Hart-Cluett Mansion

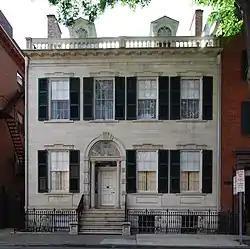
Front (east) elevation, 2009

The Hart-Cluett Mansion is located at 57 Second Street in Troy, New York, United States. It was listed on the National Register of Historic Places in 1973, and is a contributing property to the Central Troy Historic District created in 1986. Since the 1950s it, and the Carr Building next door, was the main office of the Rensselaer County Historical Society before the organization changed its name to the Hart Cluett Museum at Historic Rensselaer County in 2019. The house is open to the public as a historic house museum.